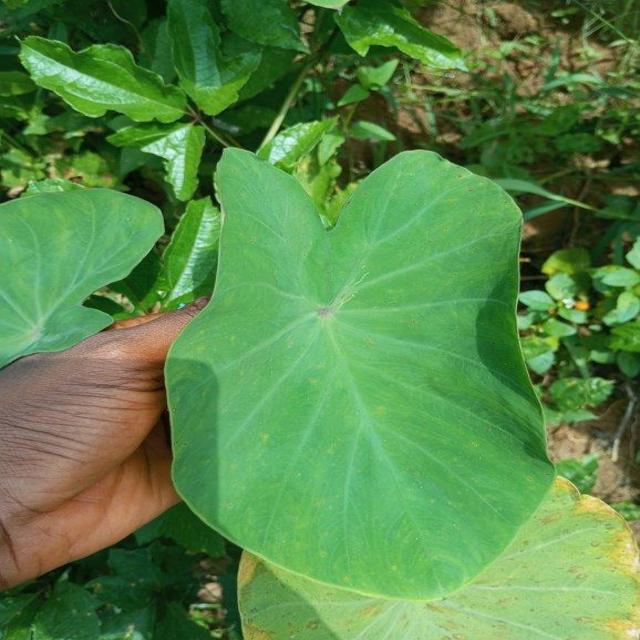
Label: Healthy